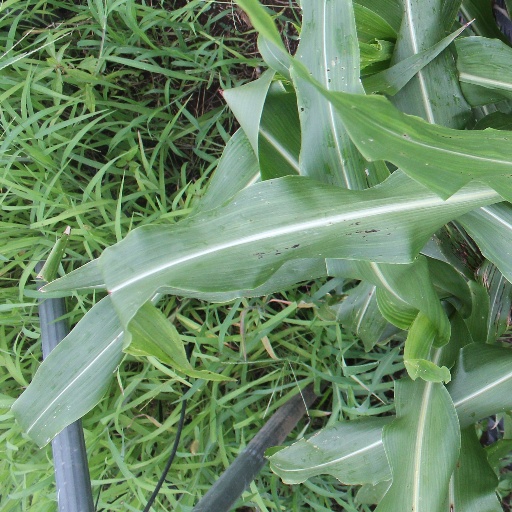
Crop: sorghum